Bethel Methodist Episcopal Church (Bluffton, Indiana)

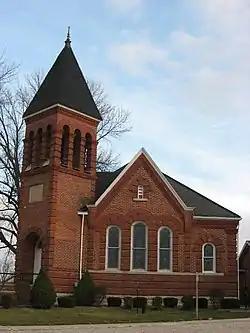
Bethel Methodist Church, November 2011

Bethel Methodist Episcopal Church, also known as the Bethel Church, is a historic Methodist Episcopal church located at Harrison Township, Wells County, Indiana. It was built in 1900, and is a two-story, irregular plan, Romanesque Revival style brick building. It is topped by hipped and gable roof masses. It features a three-story bell tower at the main entrance.